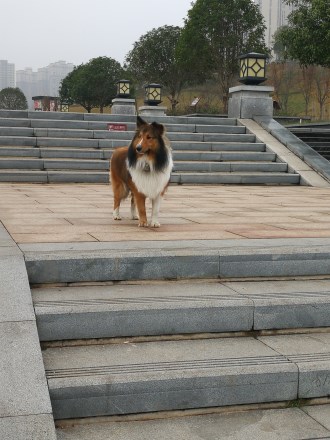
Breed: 274-n000110-Shetland_sheepdog